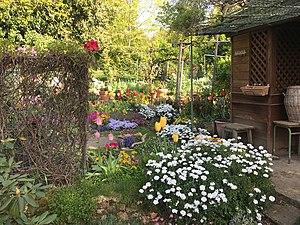
La cité-jardin de la Butte-Rouge est située à Châtenay-Malabry.